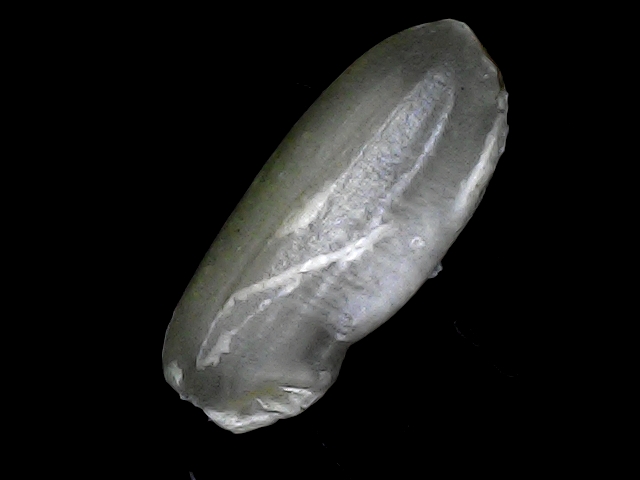
Rice variety: BRRI74